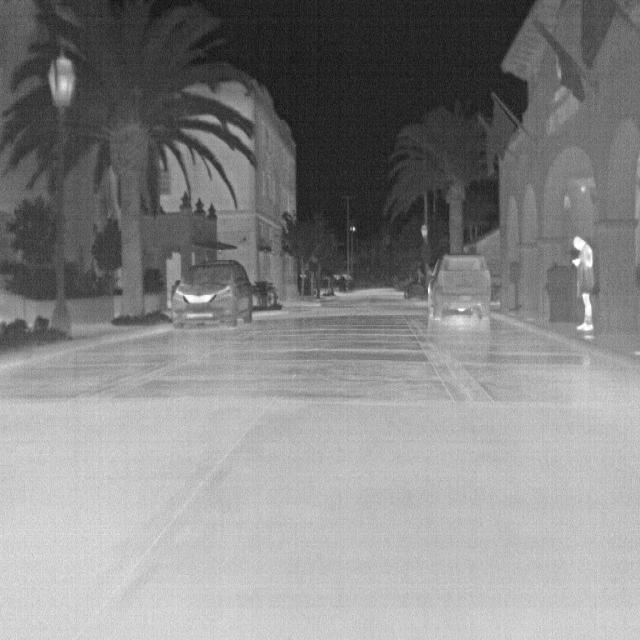
Detected objects:
label: person